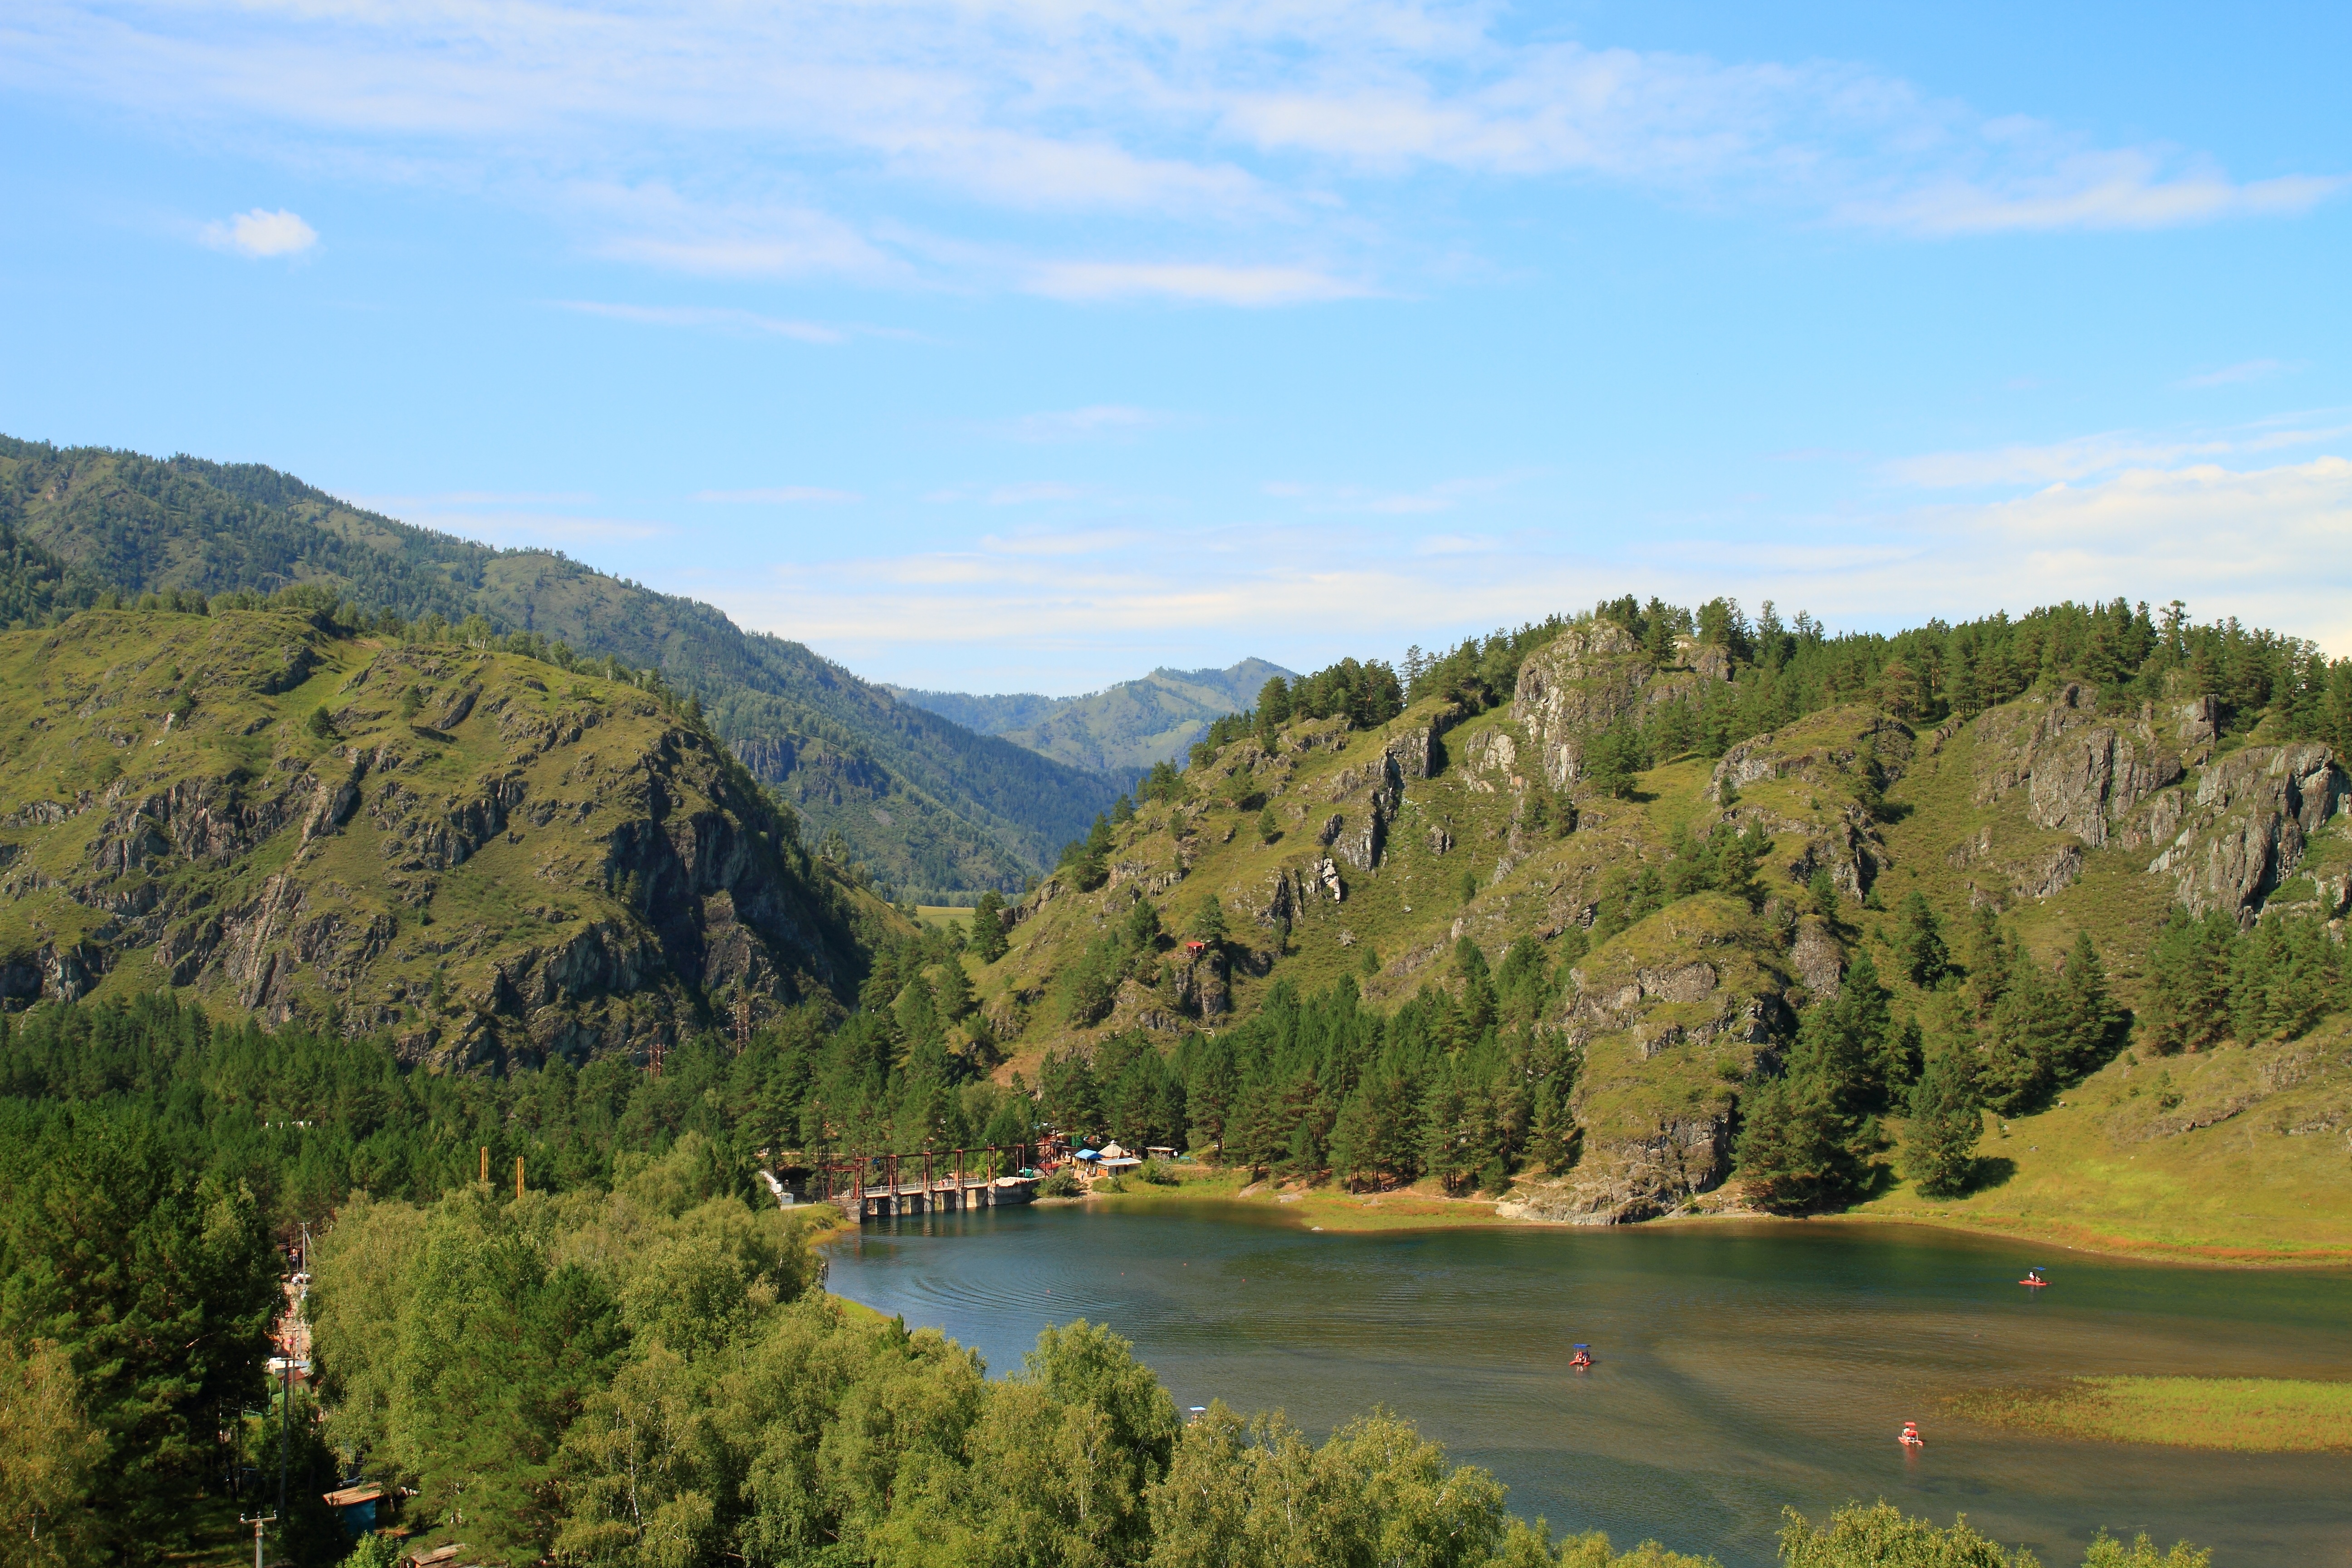
landscape, nature, wilderness, mountain, meadow, hill, lake, river, valley, mountain range, summer, journey, reservoir, trees, mountains, mountain lake, plateau, russia, loch, siberia, mountain altai, tarn, altai, mountainous landforms